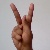
The image shows a hand gesture representing the letter 'K' in Indian Sign Language.